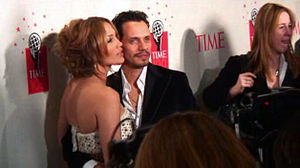
Jennifer Lopez / Privat
Anthony og Lopez, 2006.
"Jennifer Lynn Lopez, med kælenavnet J.Lo, er en amerikansk skuespillerinde, sangerinde, sangskriver, danser og modedesigner. Lopez brød igennem med singlen ""If You Had My Love"" fra debutalbummet On the 6 i 1999, og fik yderligere succes med hendes andet album J.Lo, der har solgt næsten otte millioner eksemplarer på verdensplan. Det anslås at hun har solgt over 55 millioner plader på verdensplan. Lopez har ved siden af musikkarrieren medvirket i adskillige spillefilm, herunder The Wedding Planner, Maid in Manhattan, Shall We Dance?, Monster-in-Law og The Back-Up Plan.